Buldana Urban Cooperative Credit Society

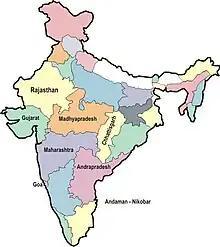
Working area of buldana Urban.

The co-operative society business activities mainly are in warehouse loan business, gold loan business, industrial finance, infrastructure finance business, housing loan and vehicle loans, individual loan business, and education loans. Lending is not to be the sole business of any credit union; it must do something for members.